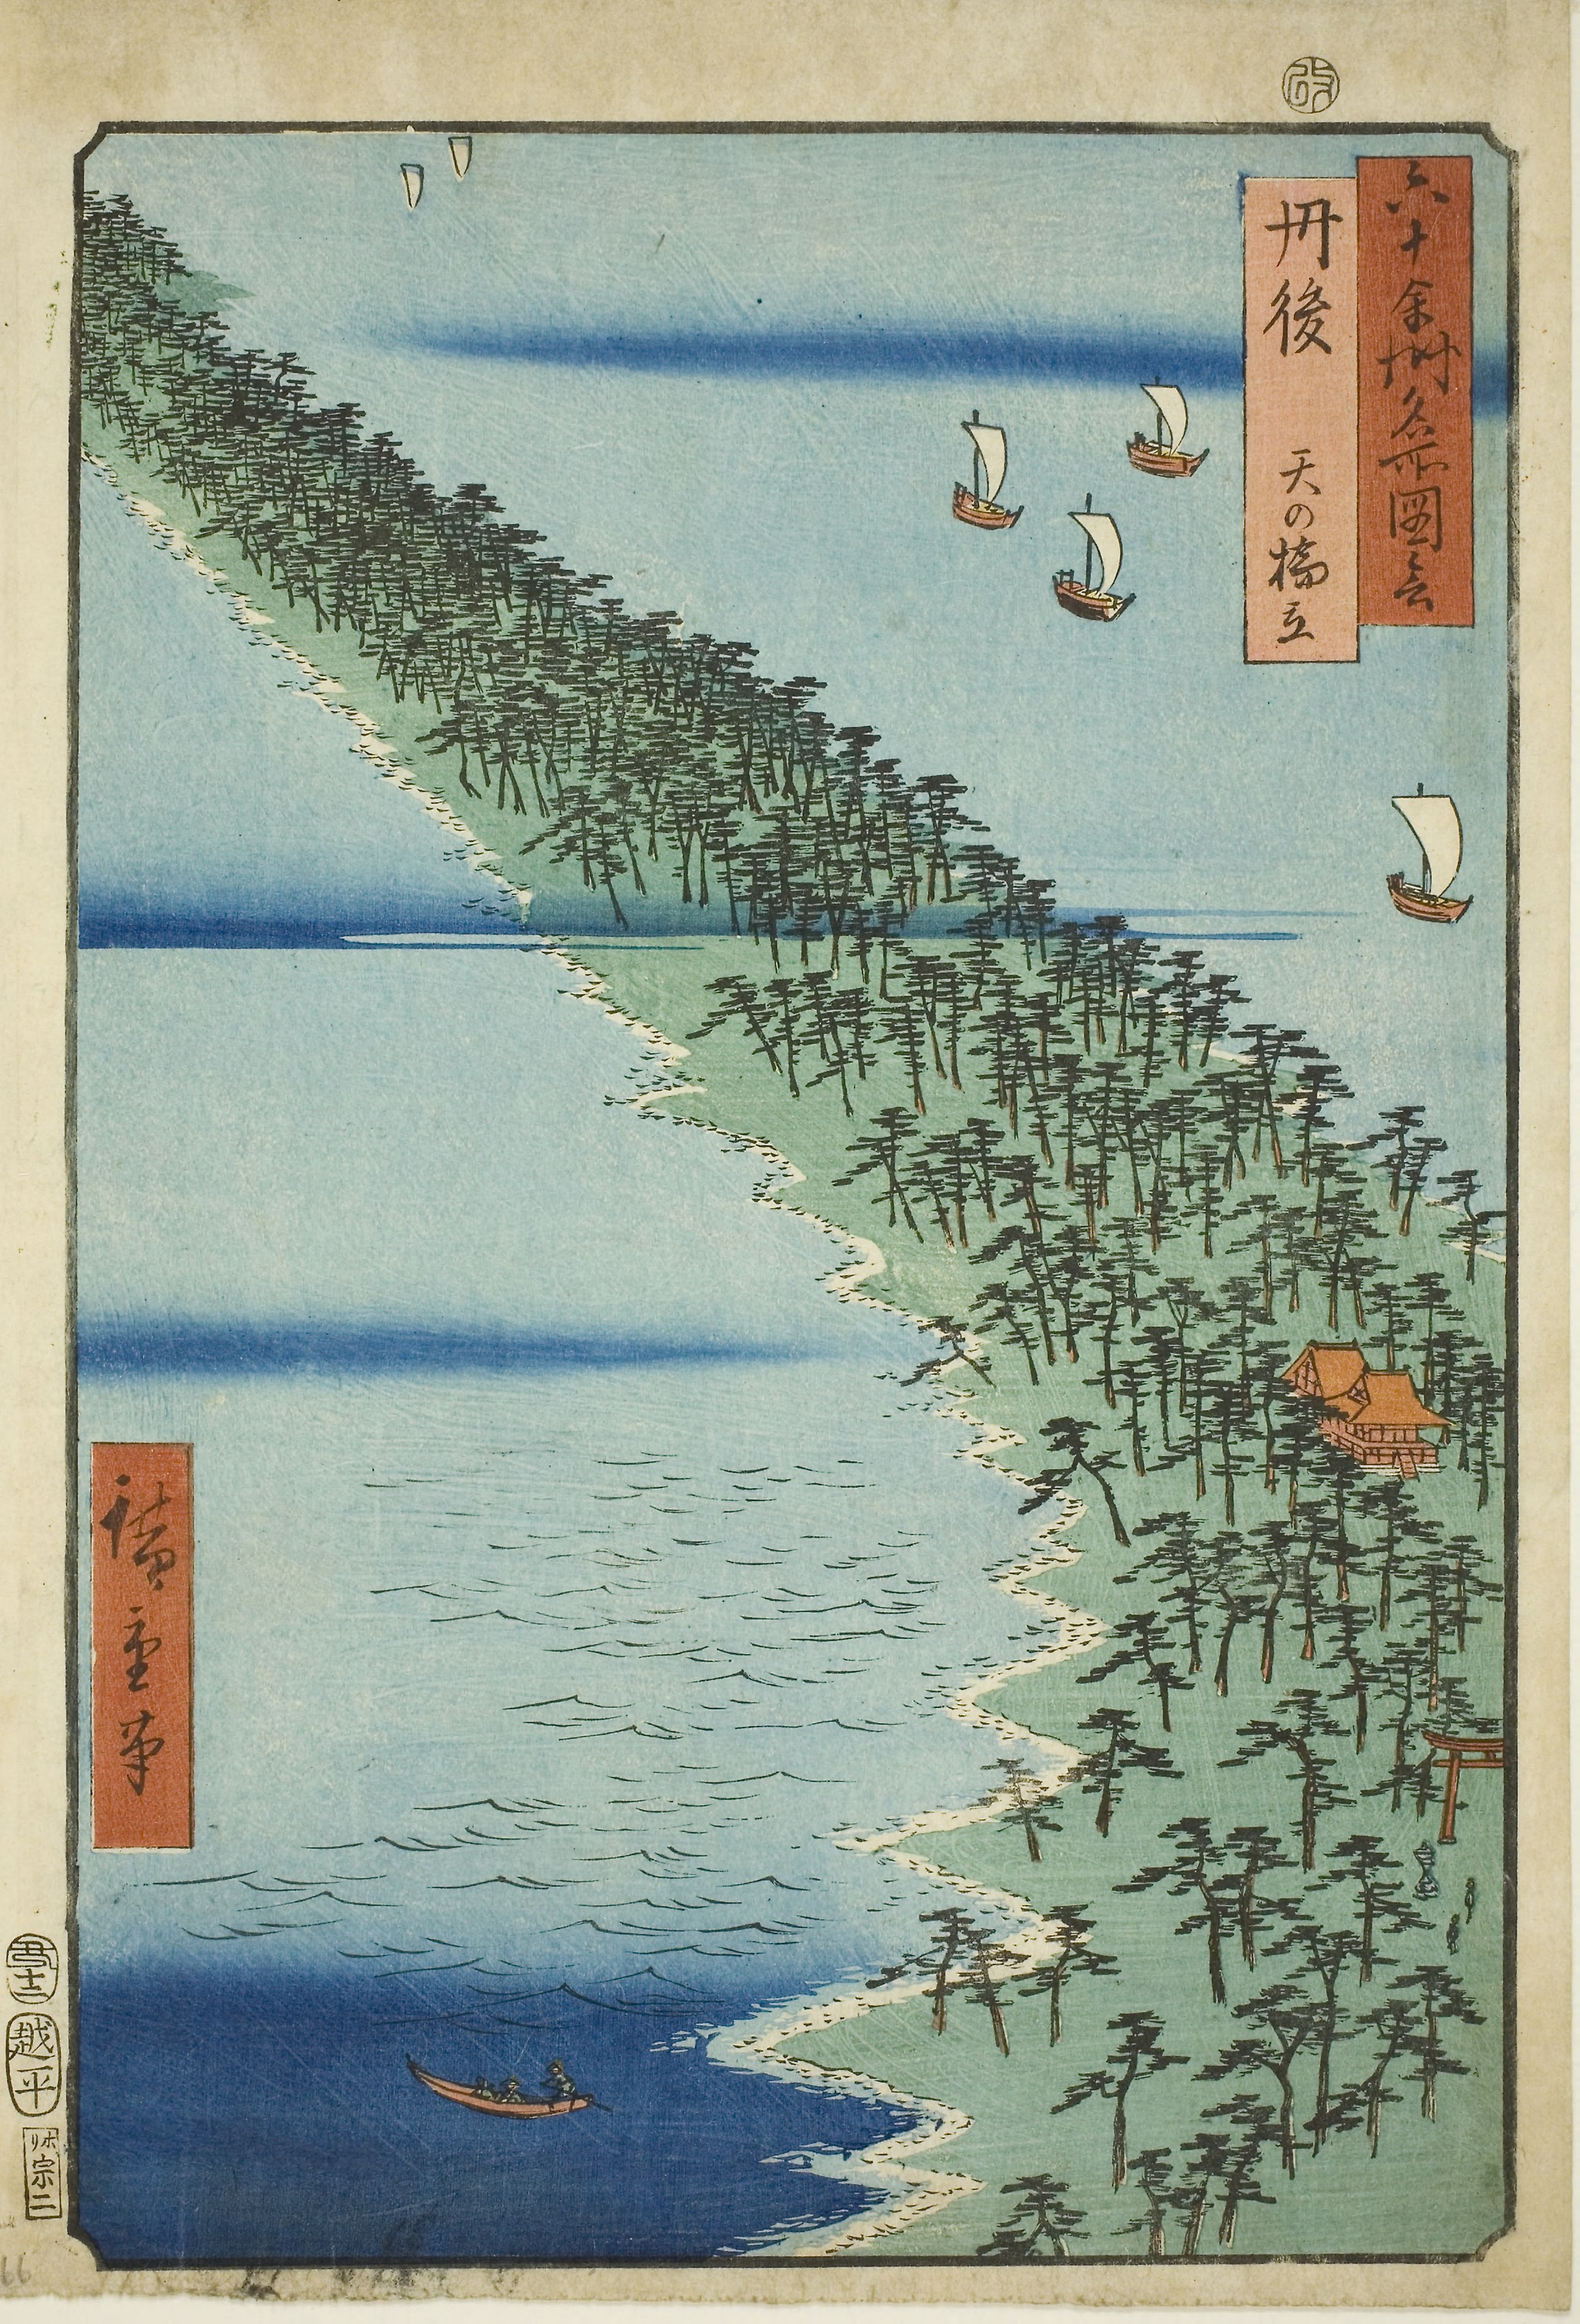
rectangle